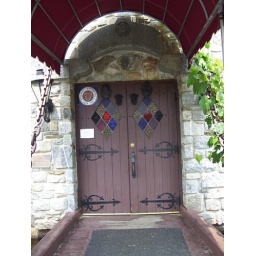
You actually do cross over water to get to the door